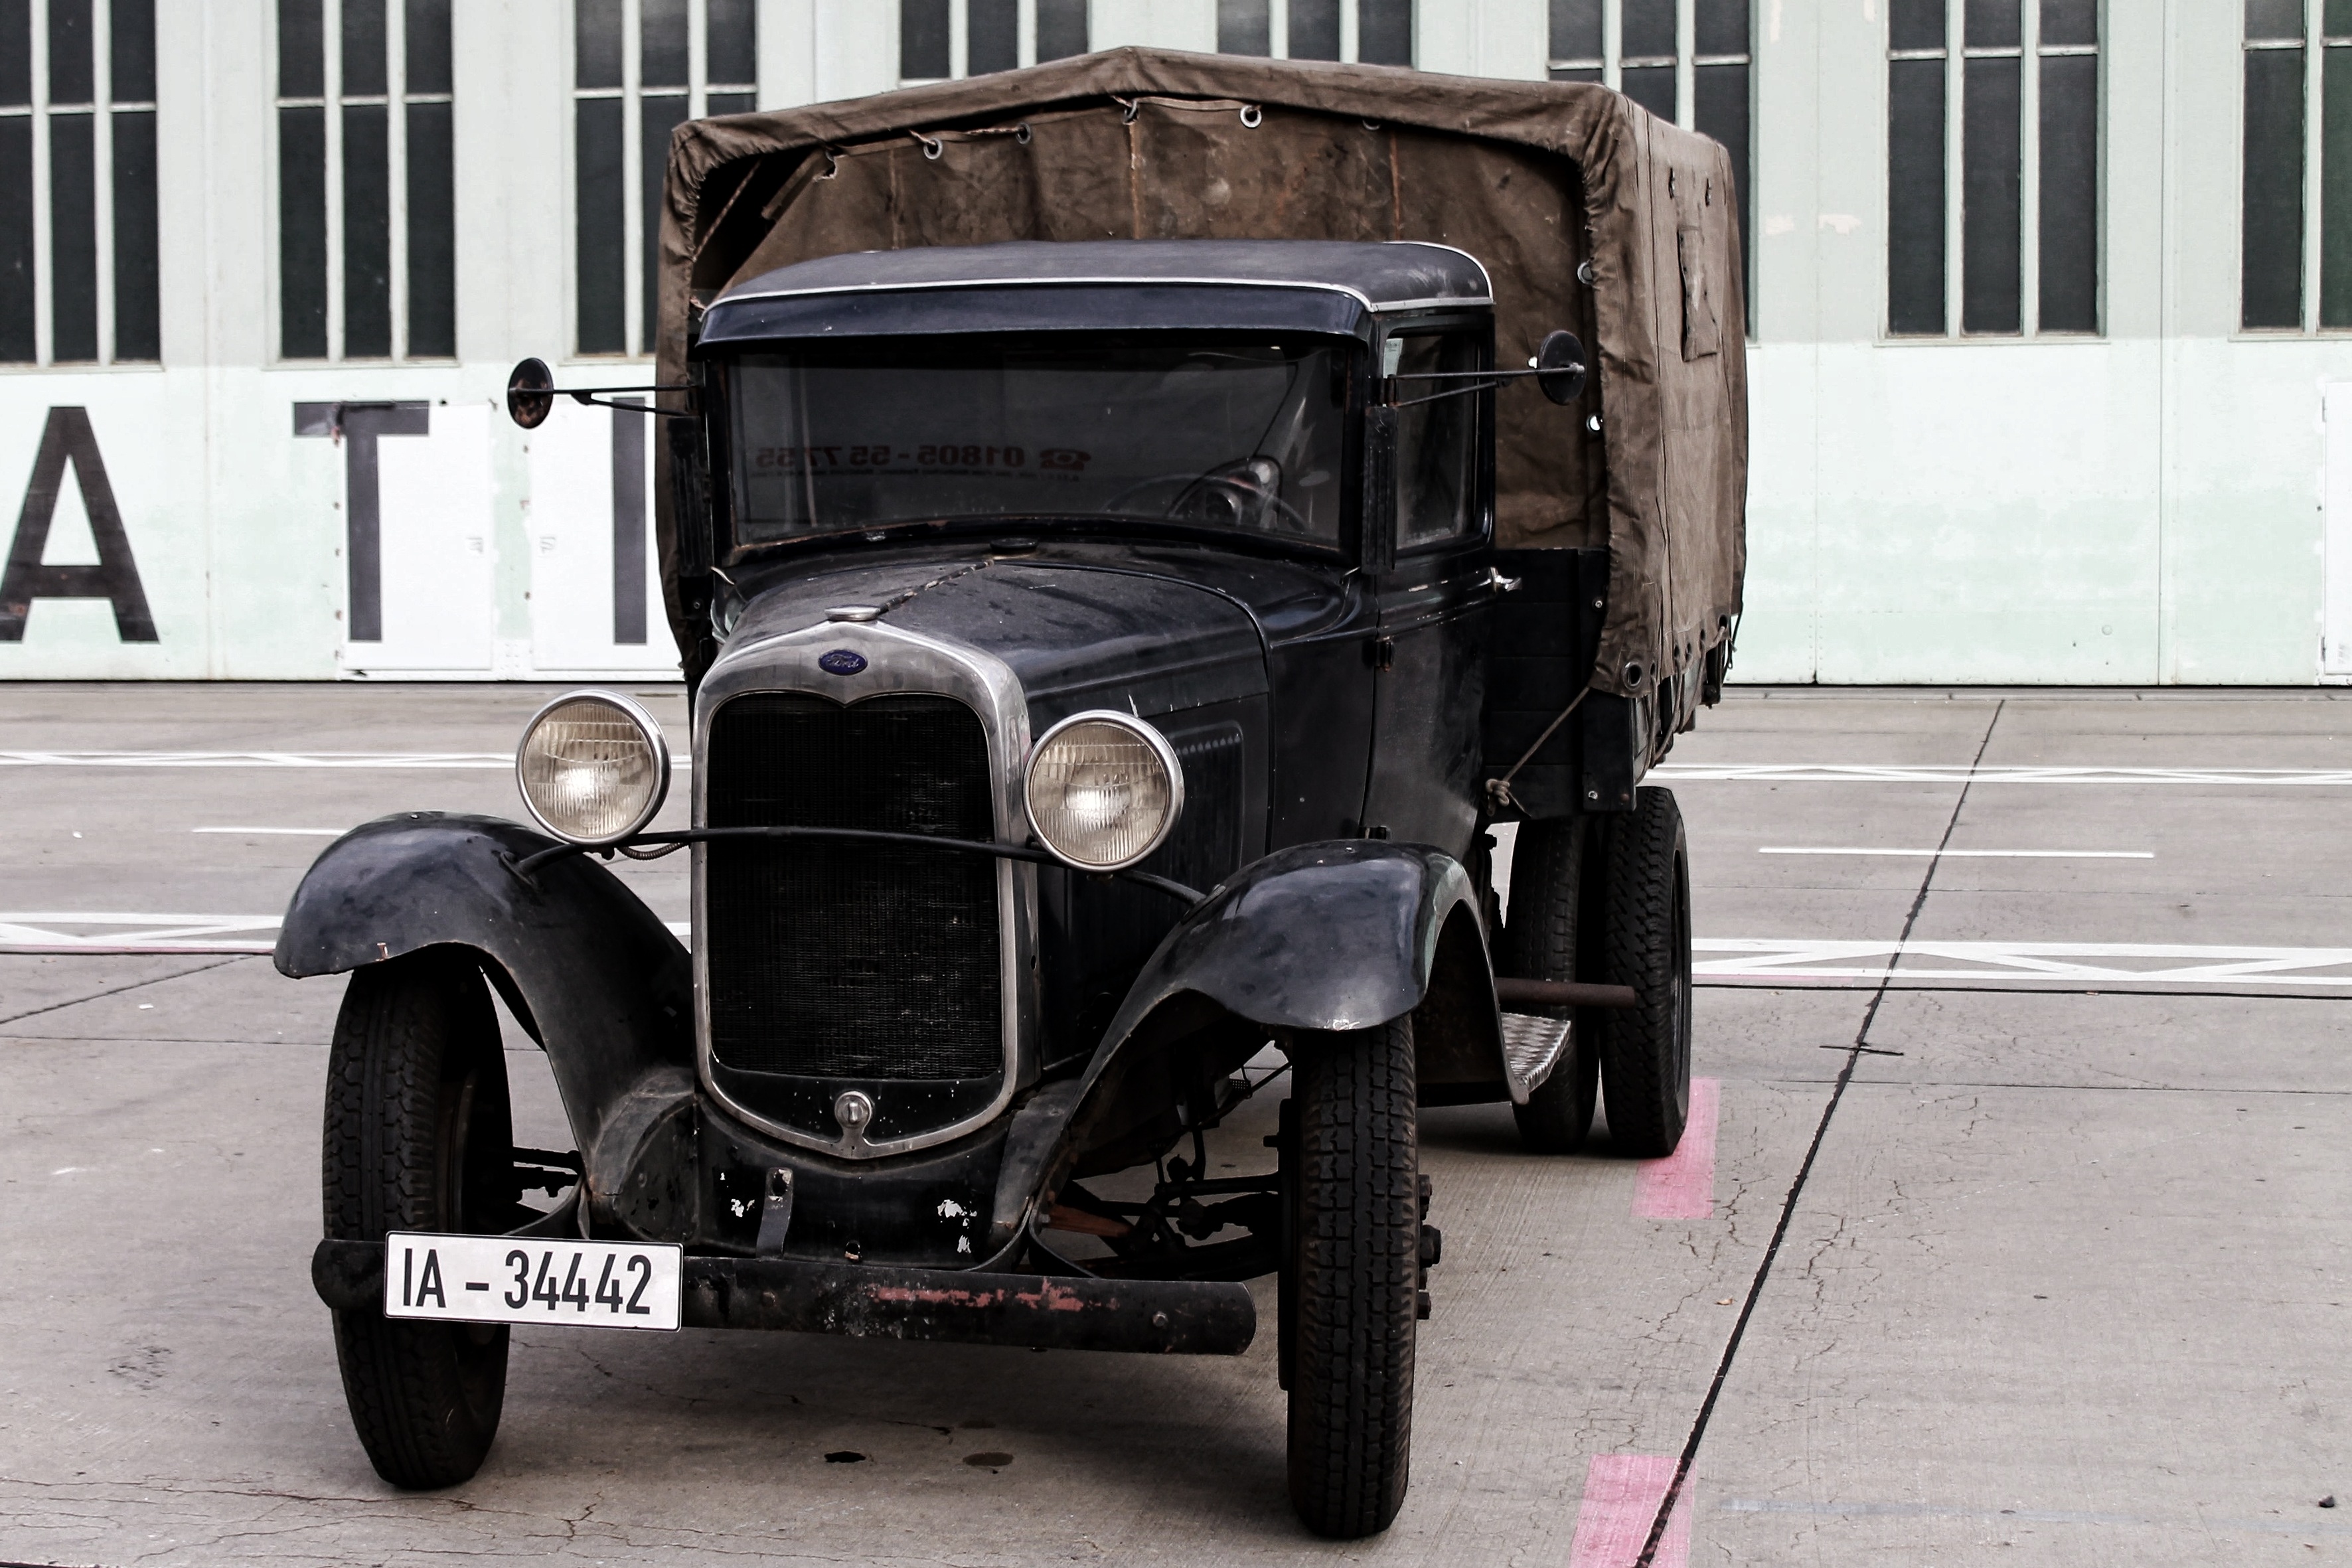
car, old, vehicle, auto, old car, automotive, motor vehicle, vintage car, ford, sedan, oldtimer, classic, antique car, hot rod, land vehicle, touring car, automobile make, luxury vehicle